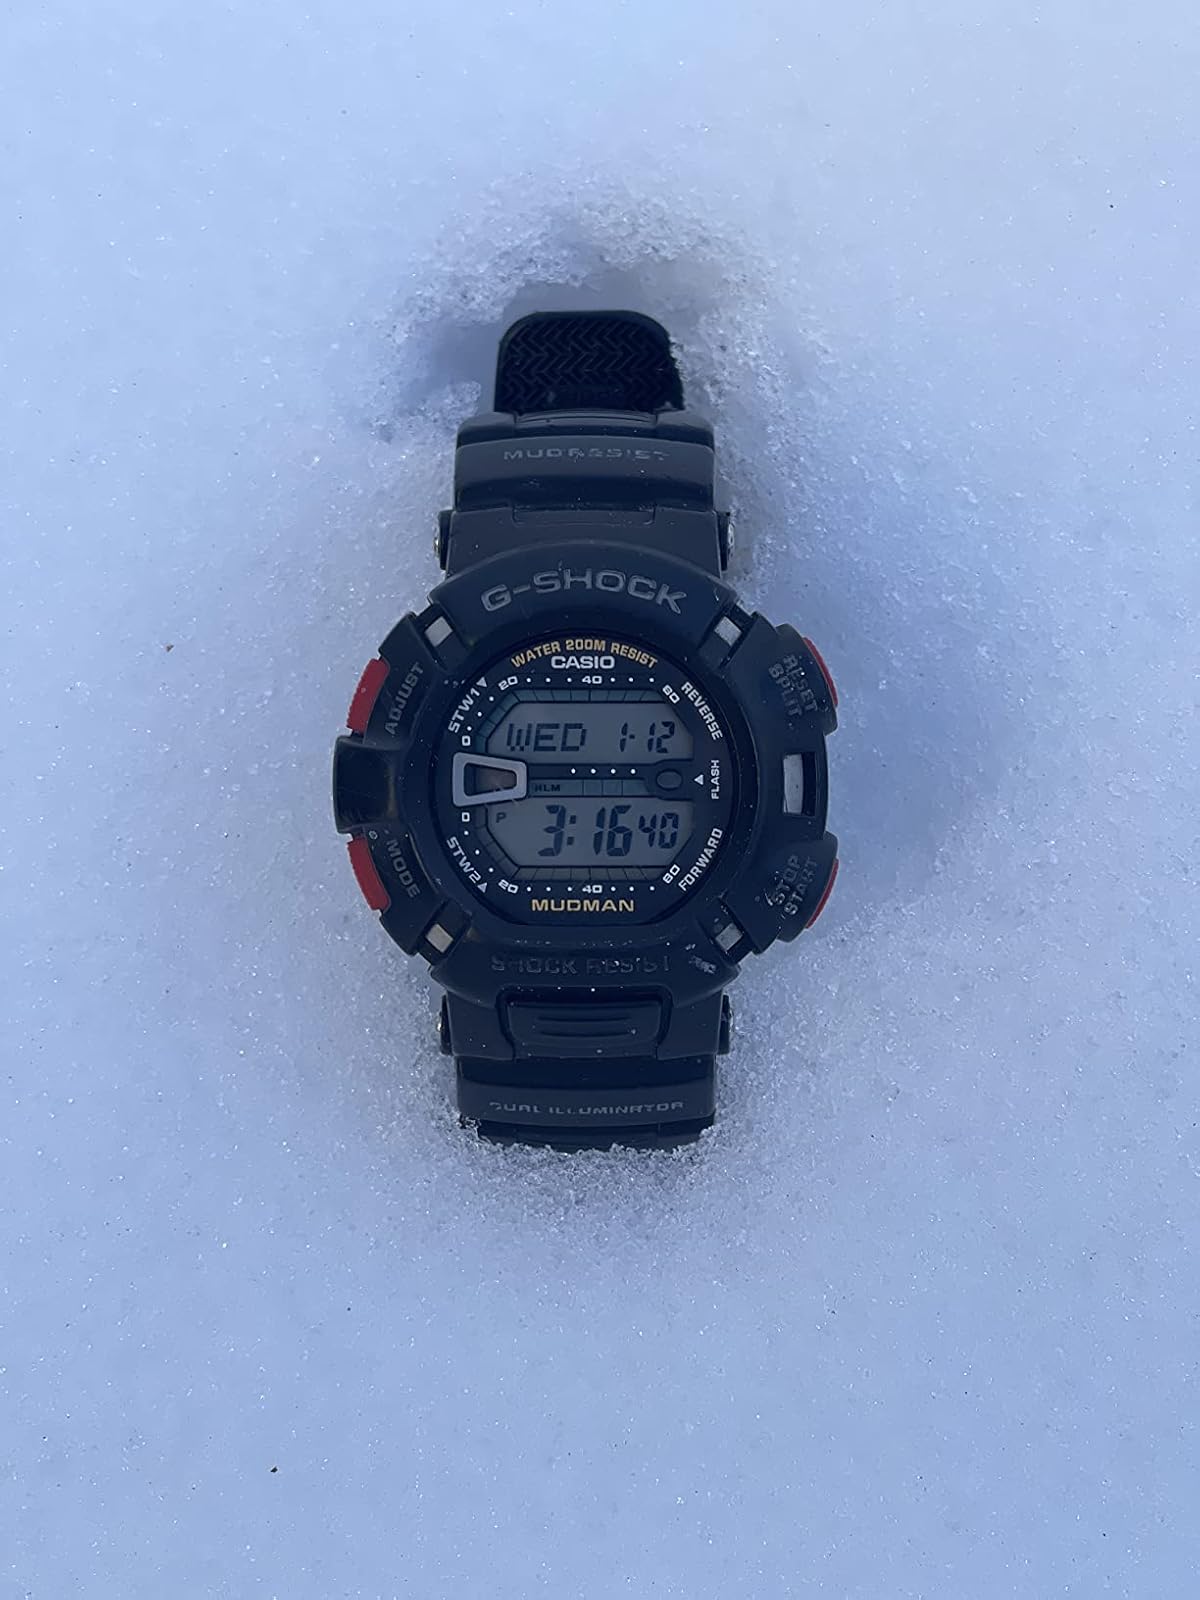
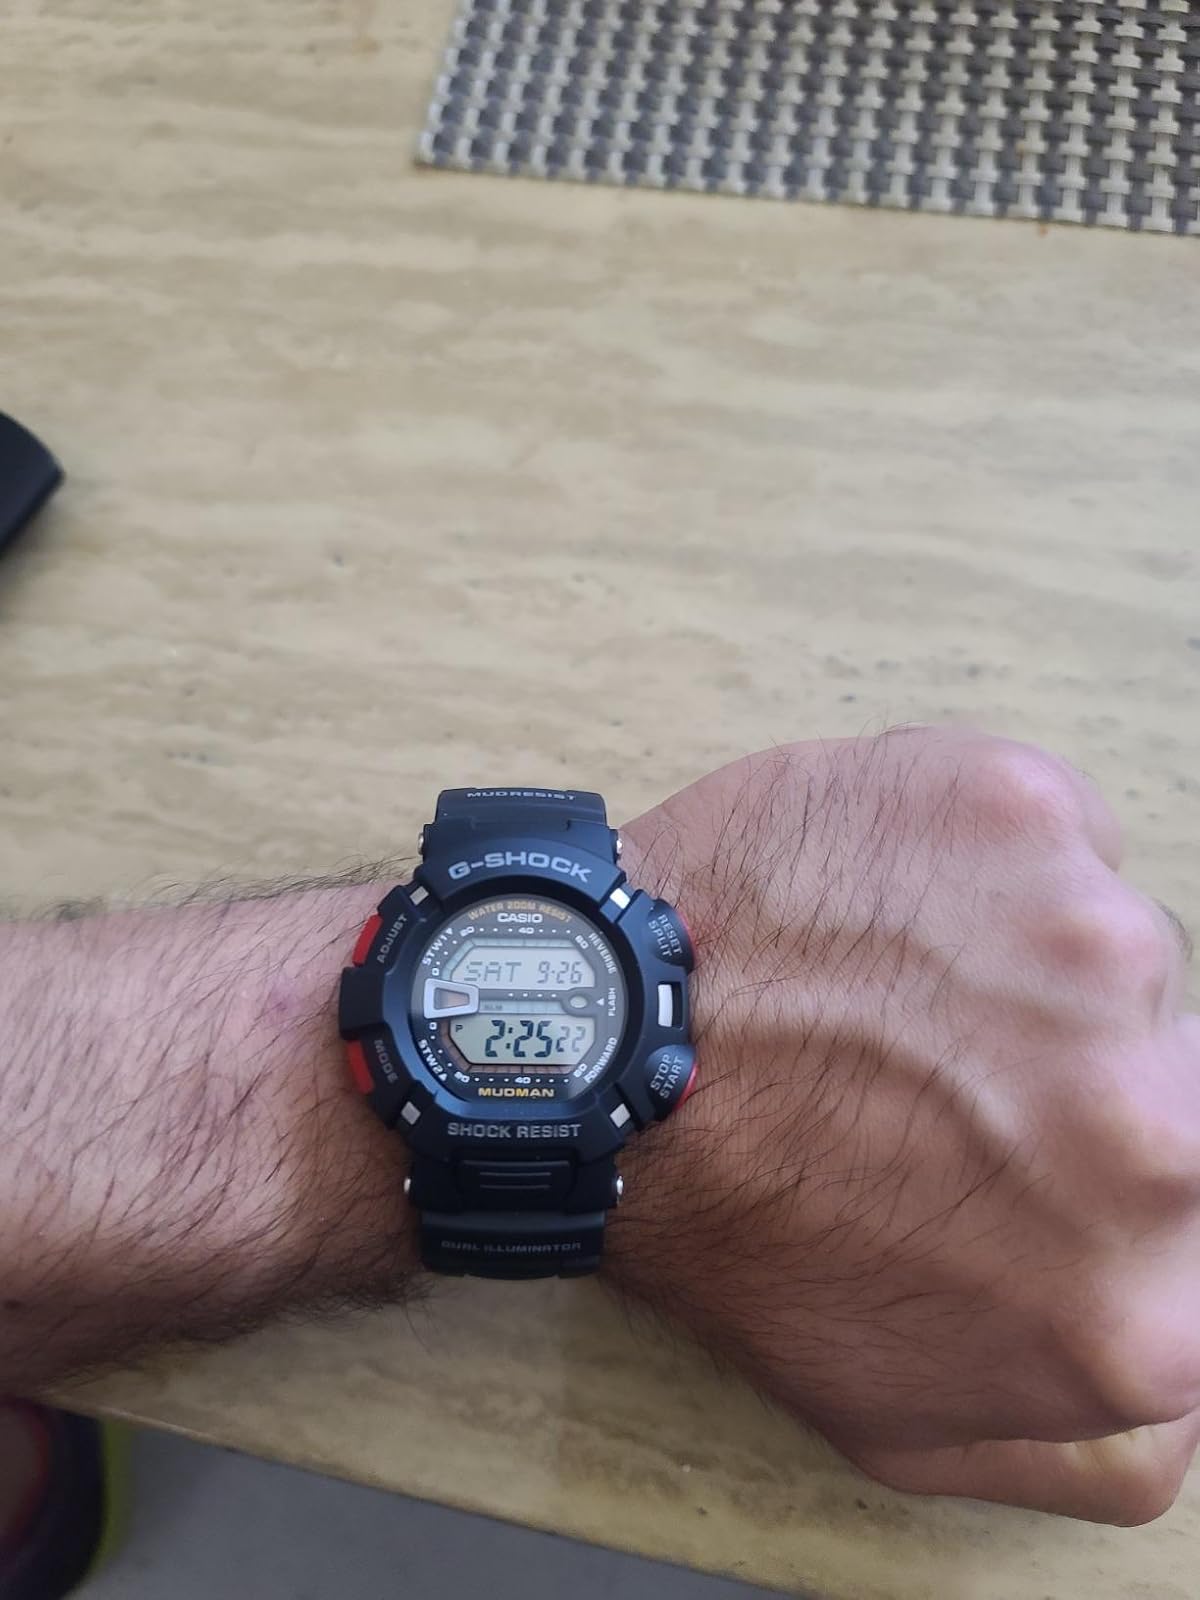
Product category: accessories_watch
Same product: yes